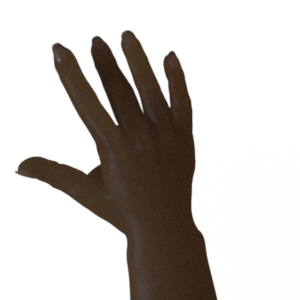
Label: paper